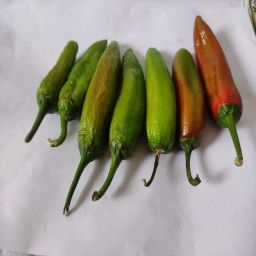
Crop: New Mexico Green Chile
Quality: Ripe